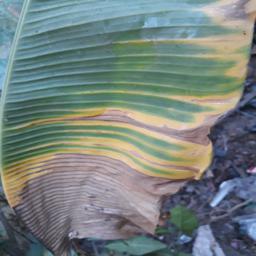
Label: POTASSIUM DEFICIENCY